Winky D

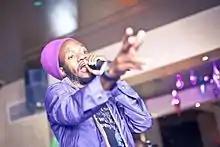
Winky D performing in 2025

Wallace Chirumiko (born 1 February 1983), known professionally as Winky D, is a Zimbabwean reggae-dancehall artist. He is popularly known as "The Big Man" (stylized as "Di Bigman") and also referred to as "Gafa". His music often provides social commentary about Zimbabwean society.